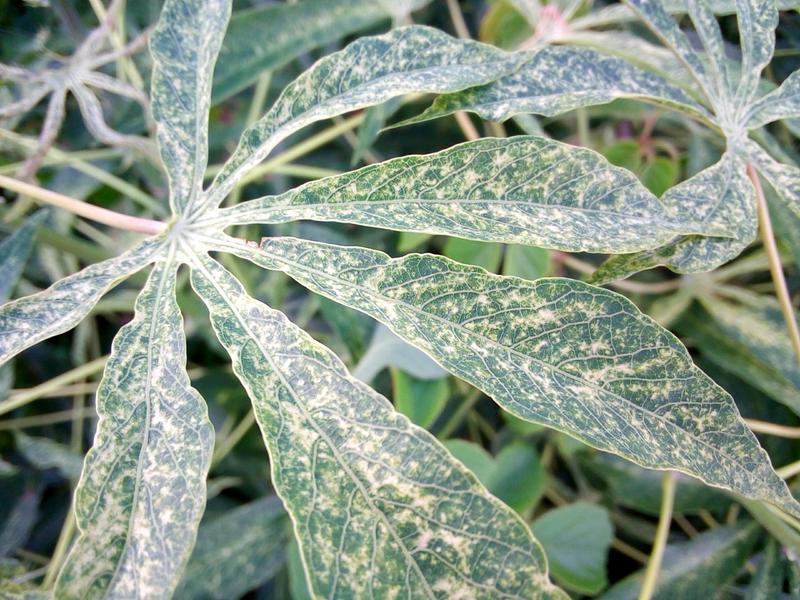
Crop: cassava
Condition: green_mottle